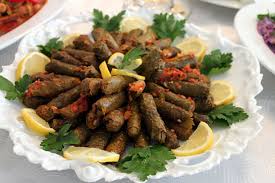
Yemek: yaprak_sarma